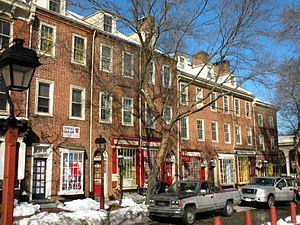
Society Hill est un quartier du Center City de Philadelphie.